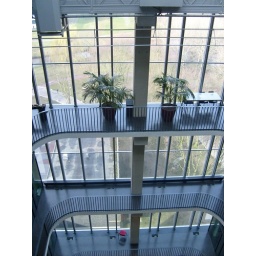
Een dag-excursie, georganiseerd door Cheops, in het (uiteindelijk niet zo) zonnige zuiden van Nederland: Eindhoven!